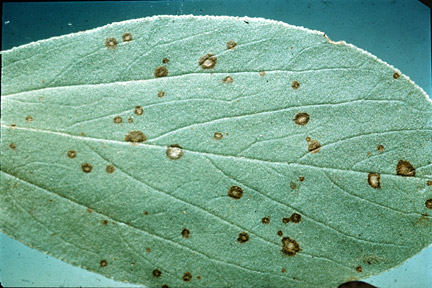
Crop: unknown
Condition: bean_rust